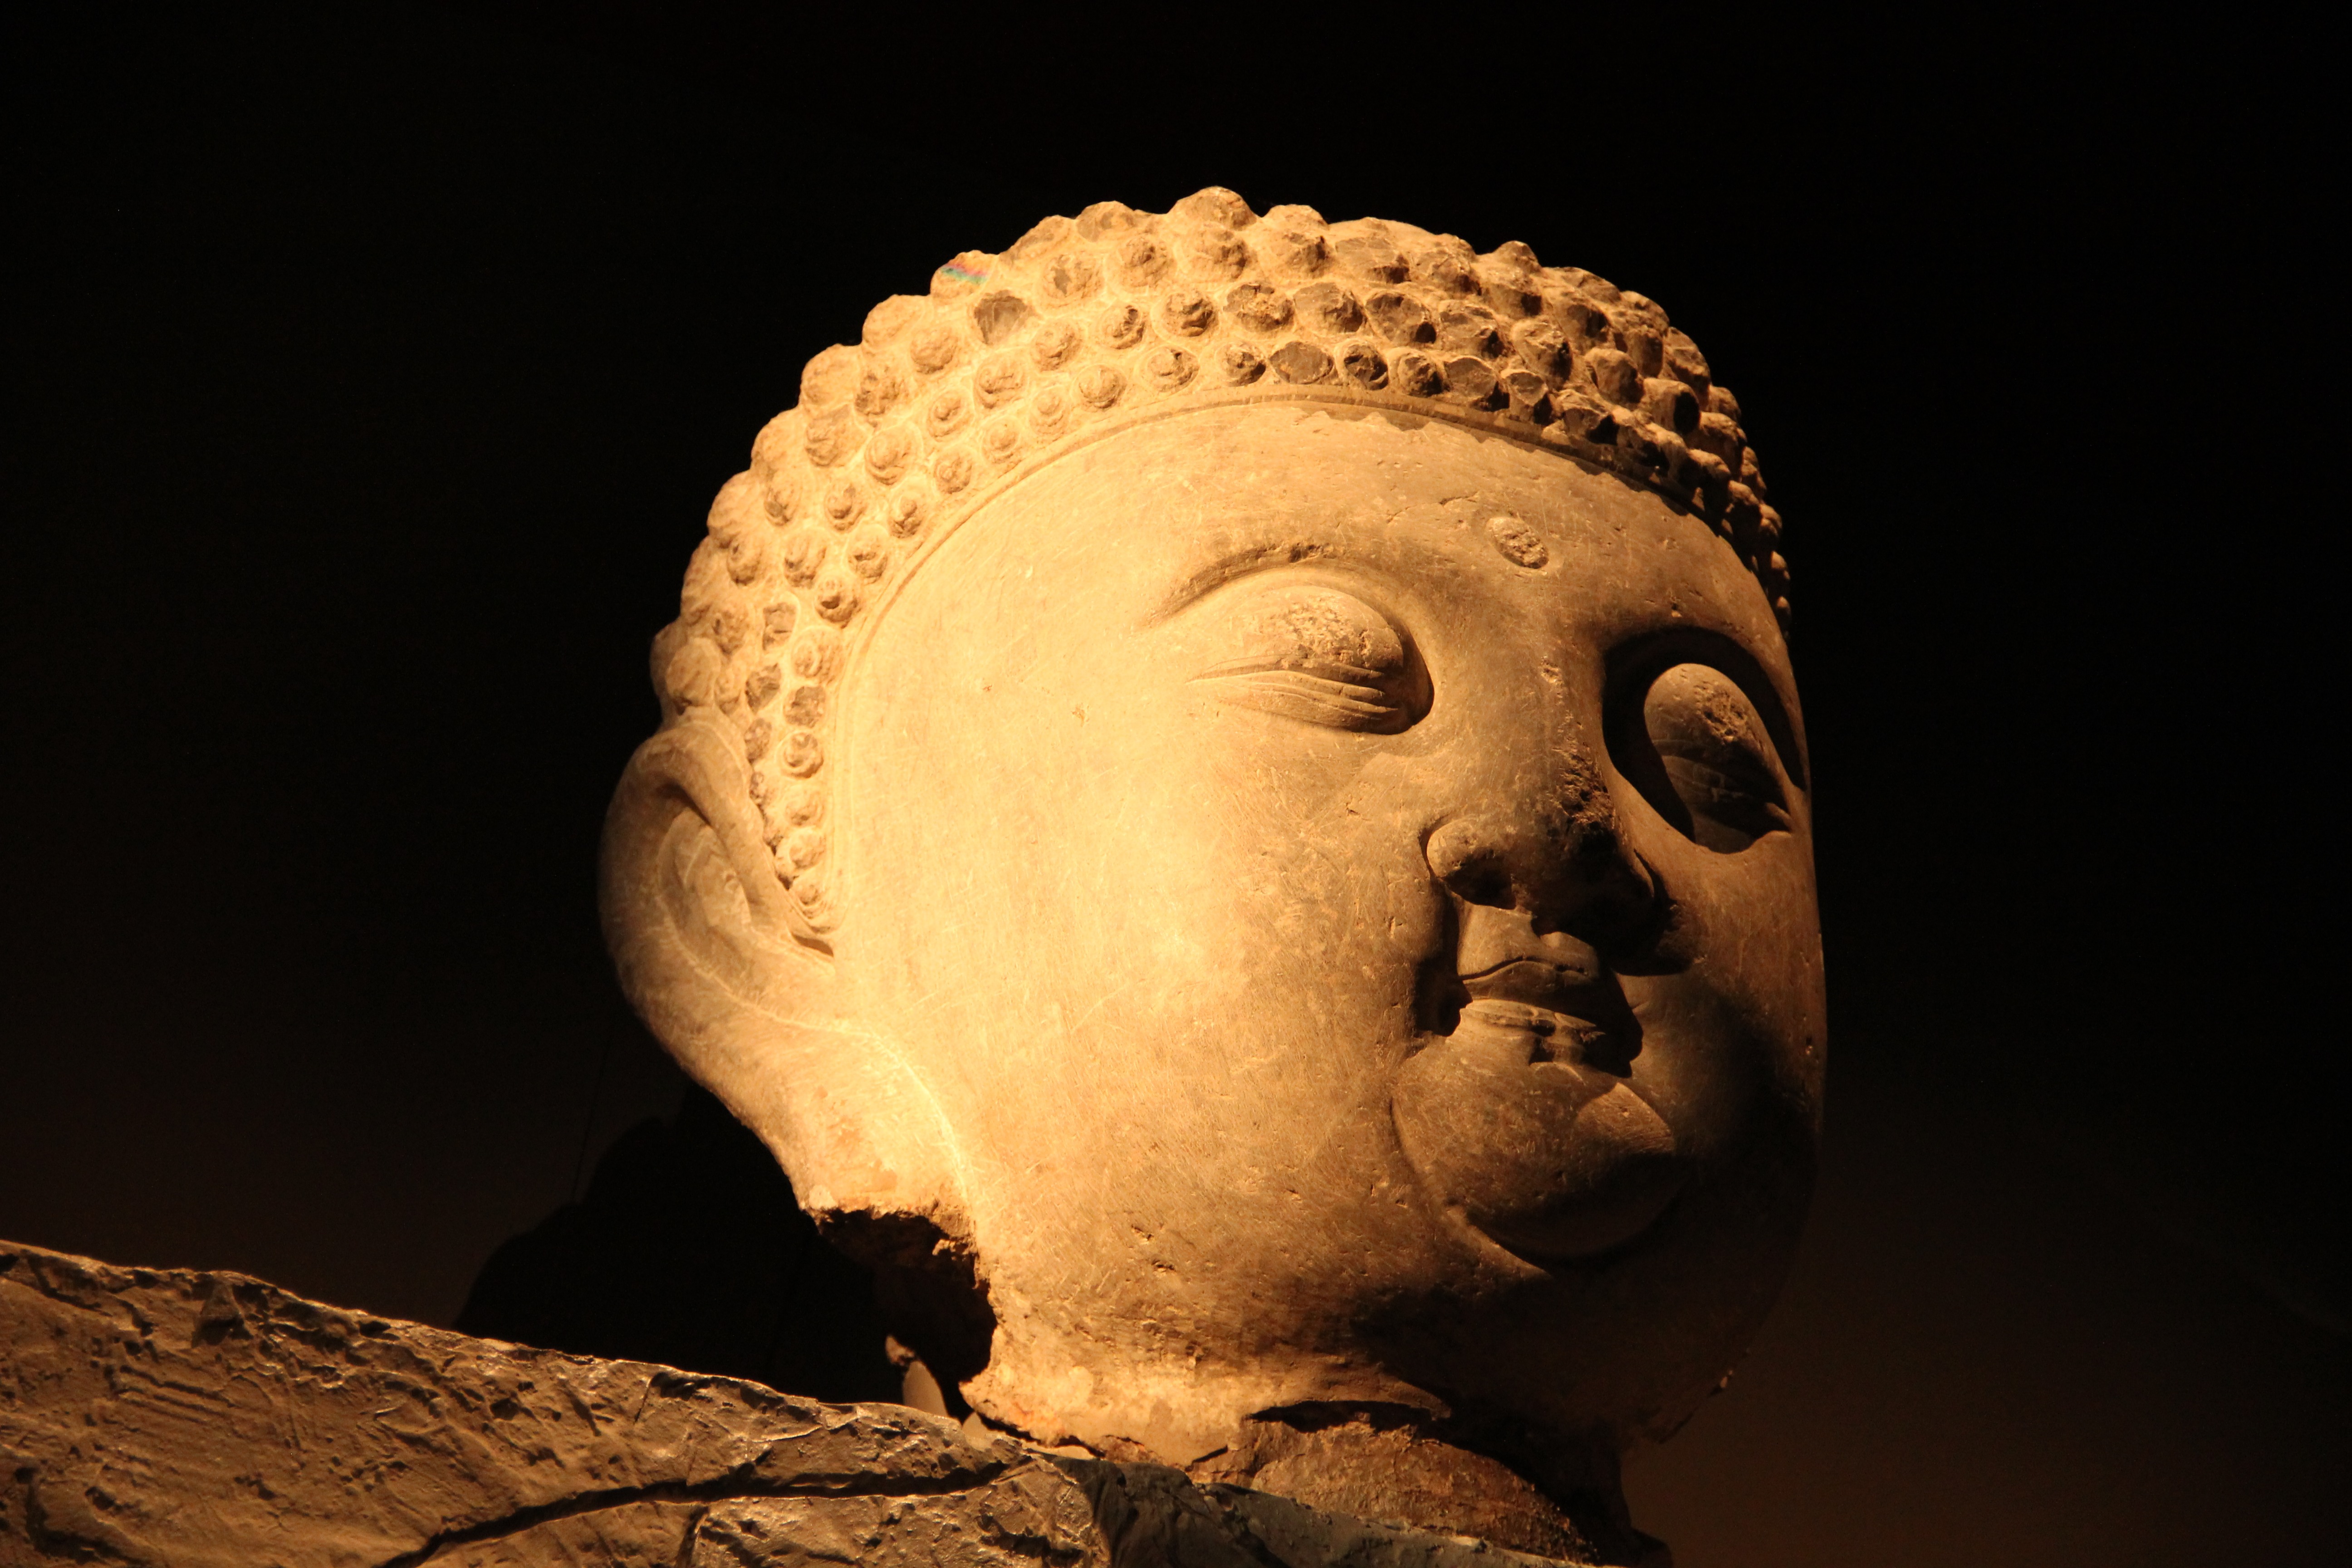
creative, photography, monument, statue, museum, peace, buddhism, religion, asia, darkness, zen, artwork, spiritual, close up, sculpture, religious, art, meditation, design, temple, symbolism, head, buddha, carving, god, mythology, spirituality, stone sculpture, stone work, gautama buddha, ancient history